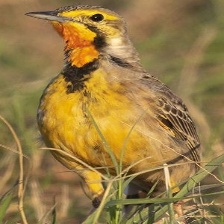
Species: CAPE LONGCLAW
Scientific name: MACRONYX CAPENSIS